Spyridon Mavrogenis

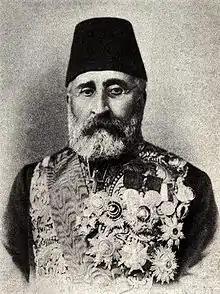
Photo of Spyridon Mavrogenis Pasha

Spyridon Mavrogenis Pasha, in Turkish known as Ispiro Mavroyani, was a Phanariot Greek doctor who was the physician of Abdul Hamid II, Sultan of the Ottoman Empire. Constantinos Trompoukis and John Lascaratos described him as "a prolific scholar". He was fluent in Greek, French, and German.